Windows Search

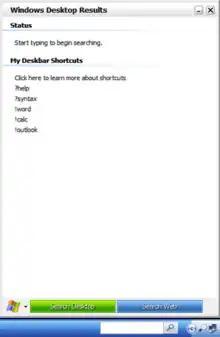
Windows Desktop Search deskbar.

The Windows Desktop Search functionality is exposed via a Windows Taskbar mounted deskbar, accessible via a ++ keyboard shortcut. It provides a text field to type the query and the results are presented in a flyout pane. It also integrates as a Windows Explorer window. On selecting a file in the Explorer window, a preview of the file is shown in the right hand side of the window, without opening the application which created the file. Web searches can be initiated from both interfaces, but that will open the browser to search the terms using the default search engine.